1908 Auckland Rugby League season

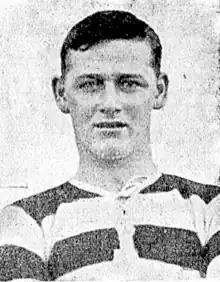
Try scorer for Auckland, Richard Wynyard

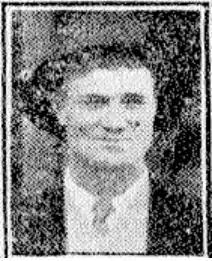
Arthur Hardgrave

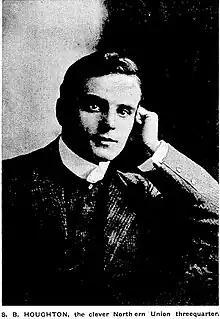

Auckland won narrowly, outscoring Taranaki by 5 tries to 4 before a crowd of 3,000 at Victoria Park. For Taranaki Arthur Hardgrave kicked 3 goals. Hardgrave played 5 matches for Taranaki, 11 for Auckland, and 8 for New Zealand. He transferred to Auckland in 1912 and joined the Manukau club. He later played for the North Shore Albions in 1913, the Ōtāhuhu Rovers from 1914 to 1916, and Ponsonby United from 1917 to 1920. His son Roy Hardgrave was a New Zealand and Auckland representative and played for Newton Rangers, and Mount Albert, as well as professionally for St Helens, York, and Toulouse. Kiwi, Richard Wynyard scored for Auckland. His brother William Wynyard also represented New Zealand in their 1907-08 tour. Tragically Richard committed suicide in 1915 after becoming depressed at not being able to find work in his profession as a clerk. Samuel Houghton also made his Auckland debut. He had migrated to New Zealand with his family, including Thomas Houghton who played for New Zealand in 1909. Samuel would referee the Auckland Province v Wellington game in 1909 and would also become the Auckland Rugby League secretary.